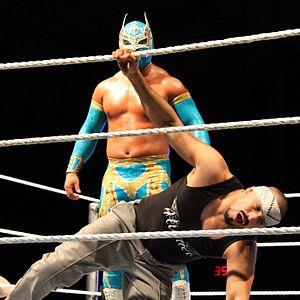
Jorge Arias est un catcheur hispano-américain. Il est connu notamment pour avoir travaillé à la World Wrestling Entertainment, sous le nom de Sin Cara.
Luis Ignascio Urive Alvirde est un catcheur mexicain. Il est actuellement employé à Consejo Mundial de Lucha Libre et à la Lucha Libre Elite sous le nom de Caristico.